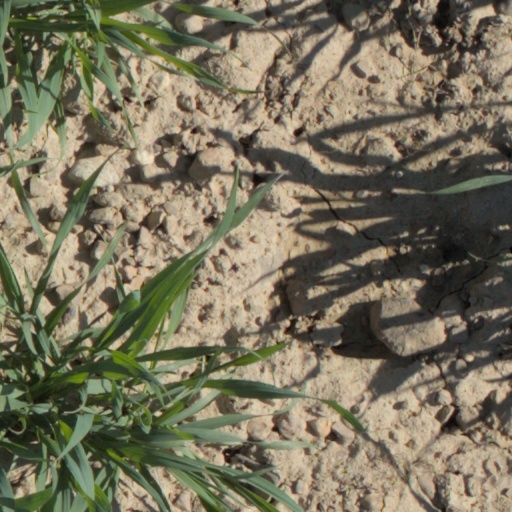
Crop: wheat